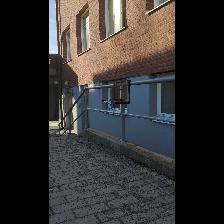
Label: NonHuman